Transfer-messenger RNA

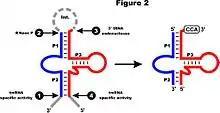
Processing of two-piece mt-tmRNA. The four major RNA processing sites are numbered (1-4). Processing at sites 1 and 4 is thought to occur by a tmRNA-specific activity, site 2 by RNase P and site 3 by a 3’ tRNA endonuclease processing. Nucleotides cleaved from the precursor are in gray; the post-transcriptionally added CCA is boxed.

RNA-Seq data of "Phytophthora sojae" show an expression level similar to that of neighboring mitochondrial tRNAs, and four major processing sites confirm the predicted termini of mature mt-tmRNA. The tmRNA precursor molecule is likely processed by RNase P and a tRNA 3’ processing endonuclease (see Figure 2); the latter activity is assumed to lead to the removal of the intervening sequence. Following the addition of CCA at the 3’ discriminator nucleotide, the tmRNA can be charged by alanyl-tRNA synthetase with alanine.